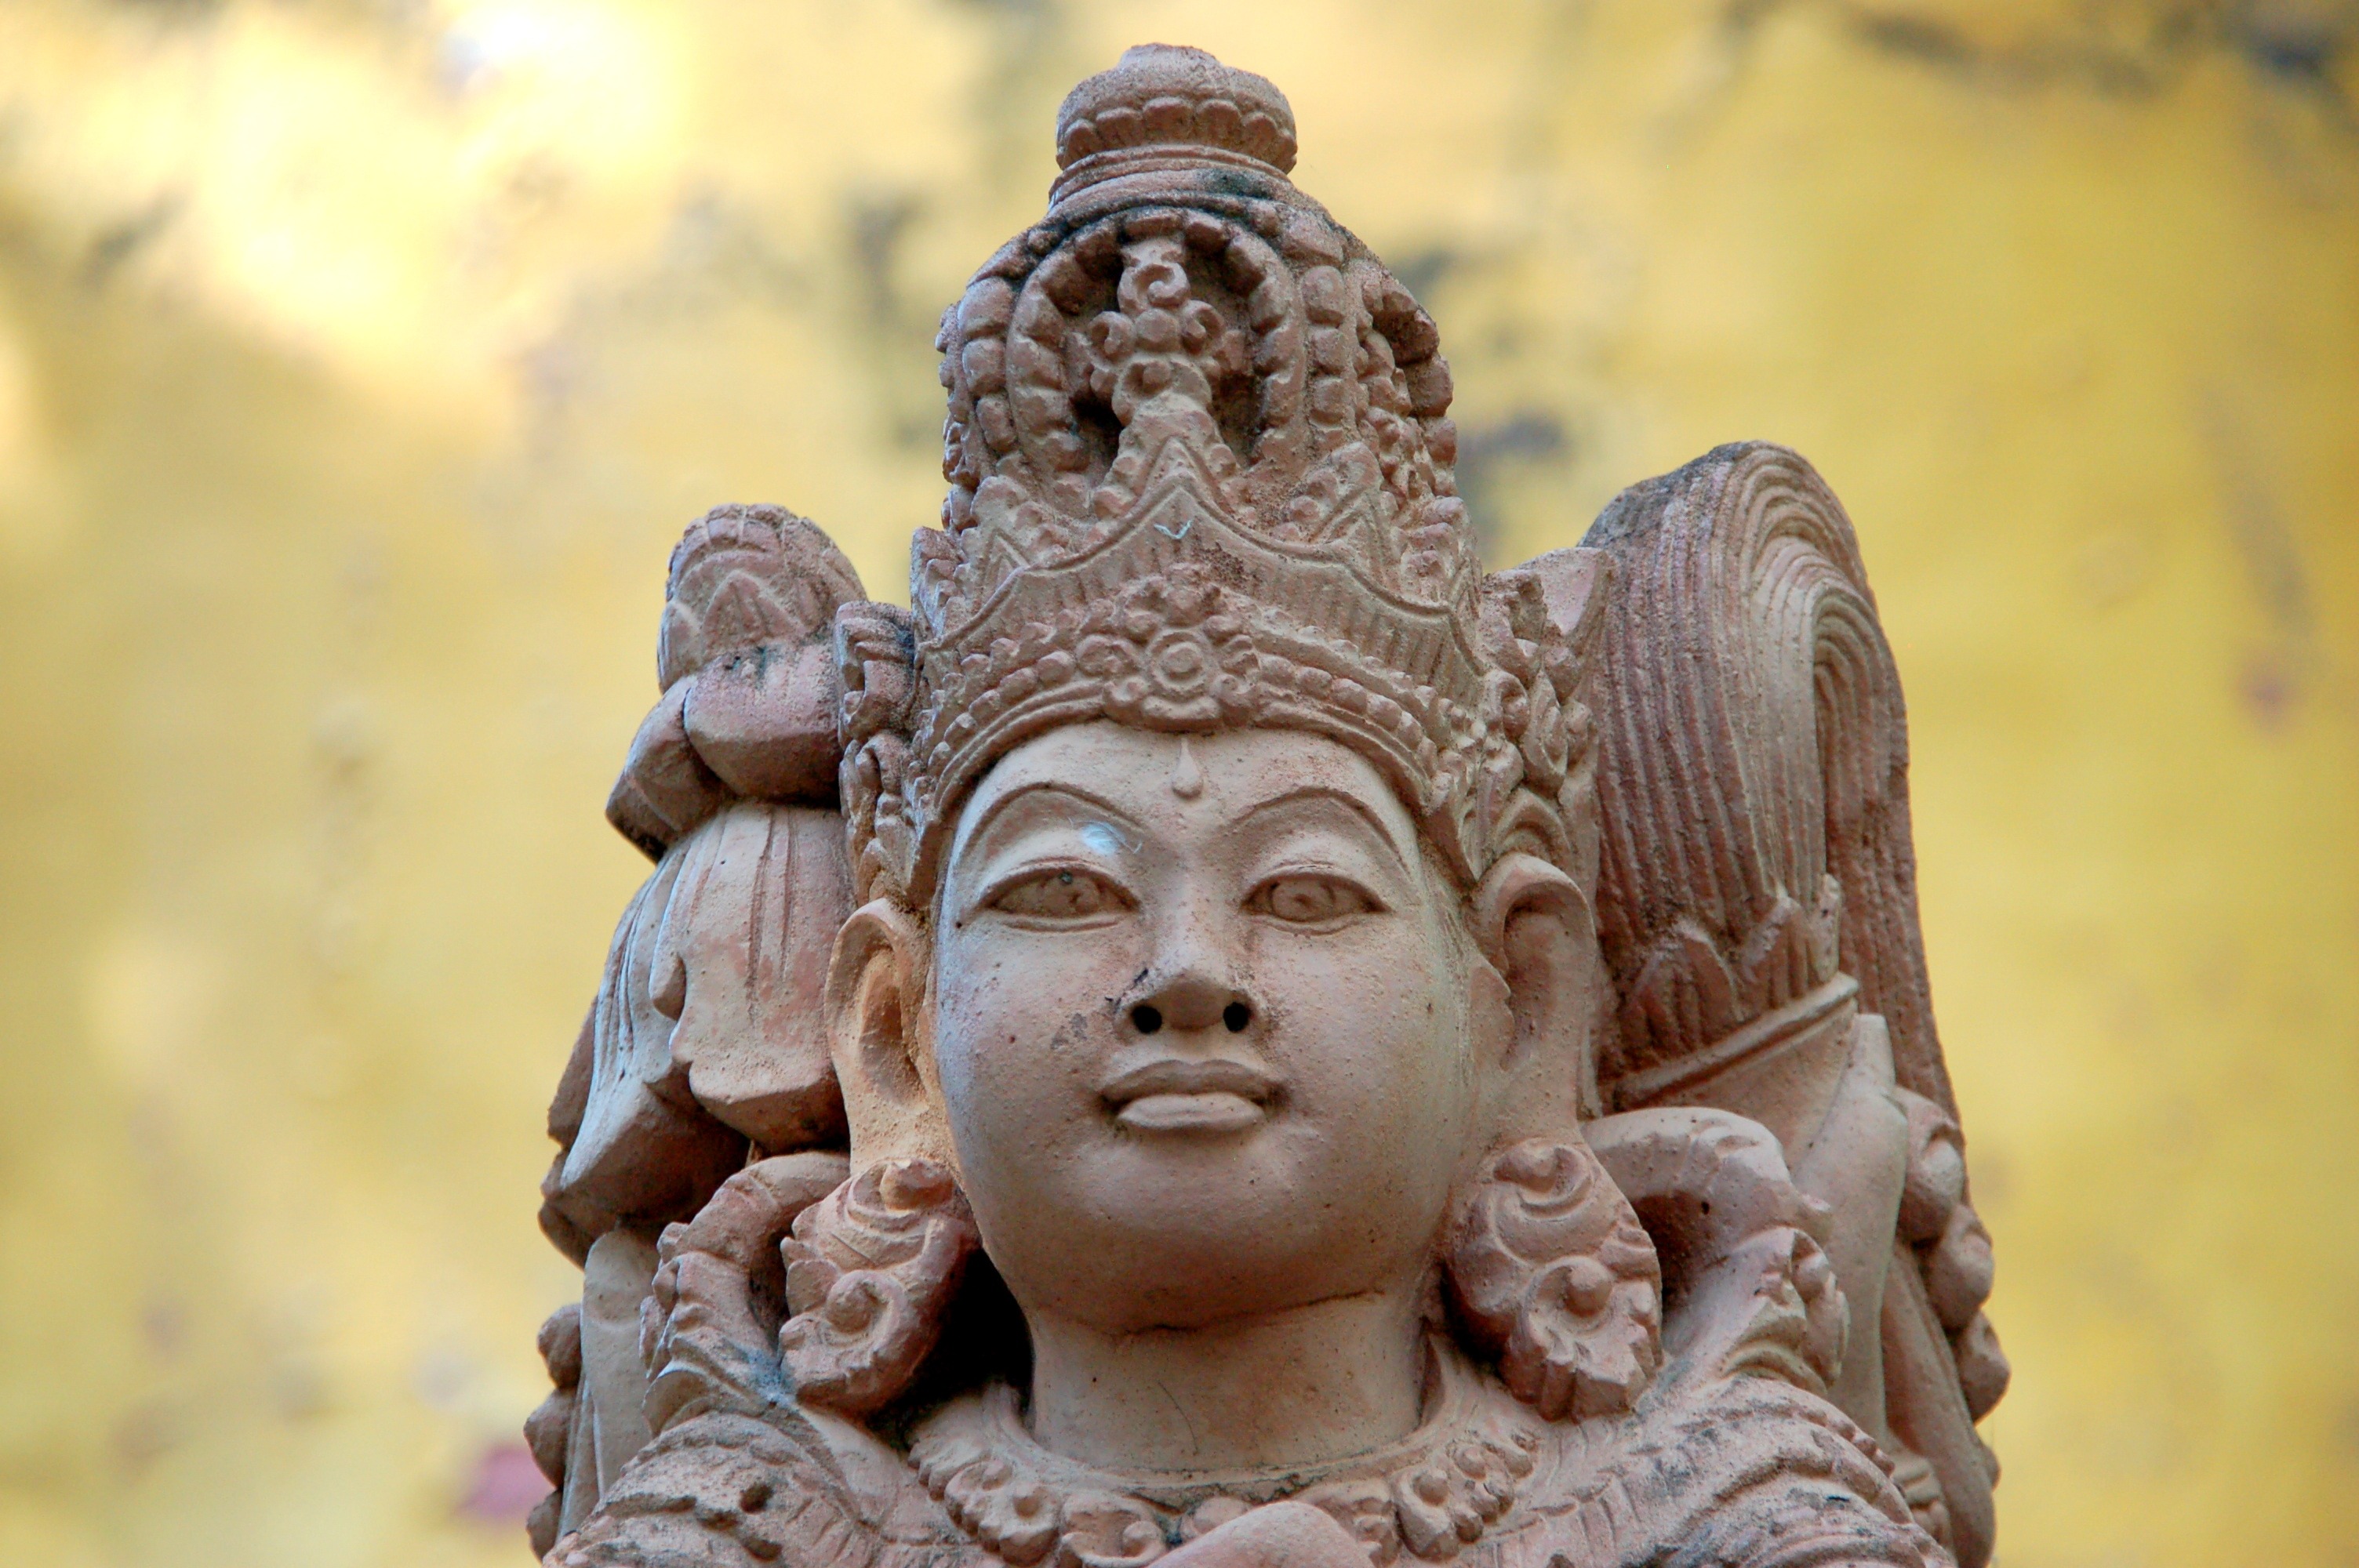
monument, travel, statue, sculpture, art, temple, faith, head, carving, bali, mythology, archaeological site, stone carving, hindu temple, fictional character, gautama buddha, ancient history